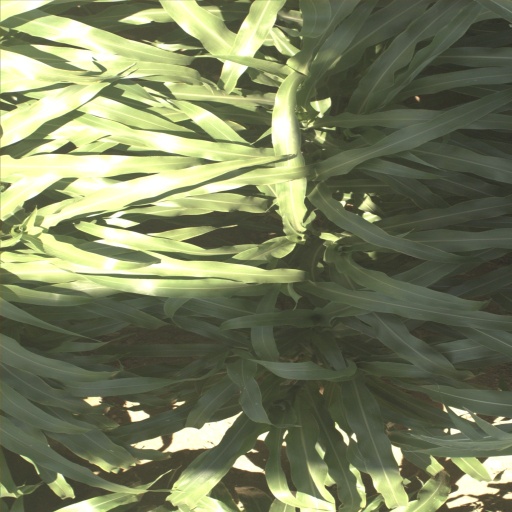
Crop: sorghum